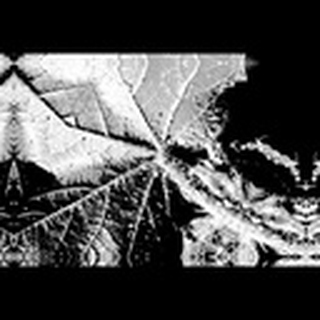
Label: cotton_aphids